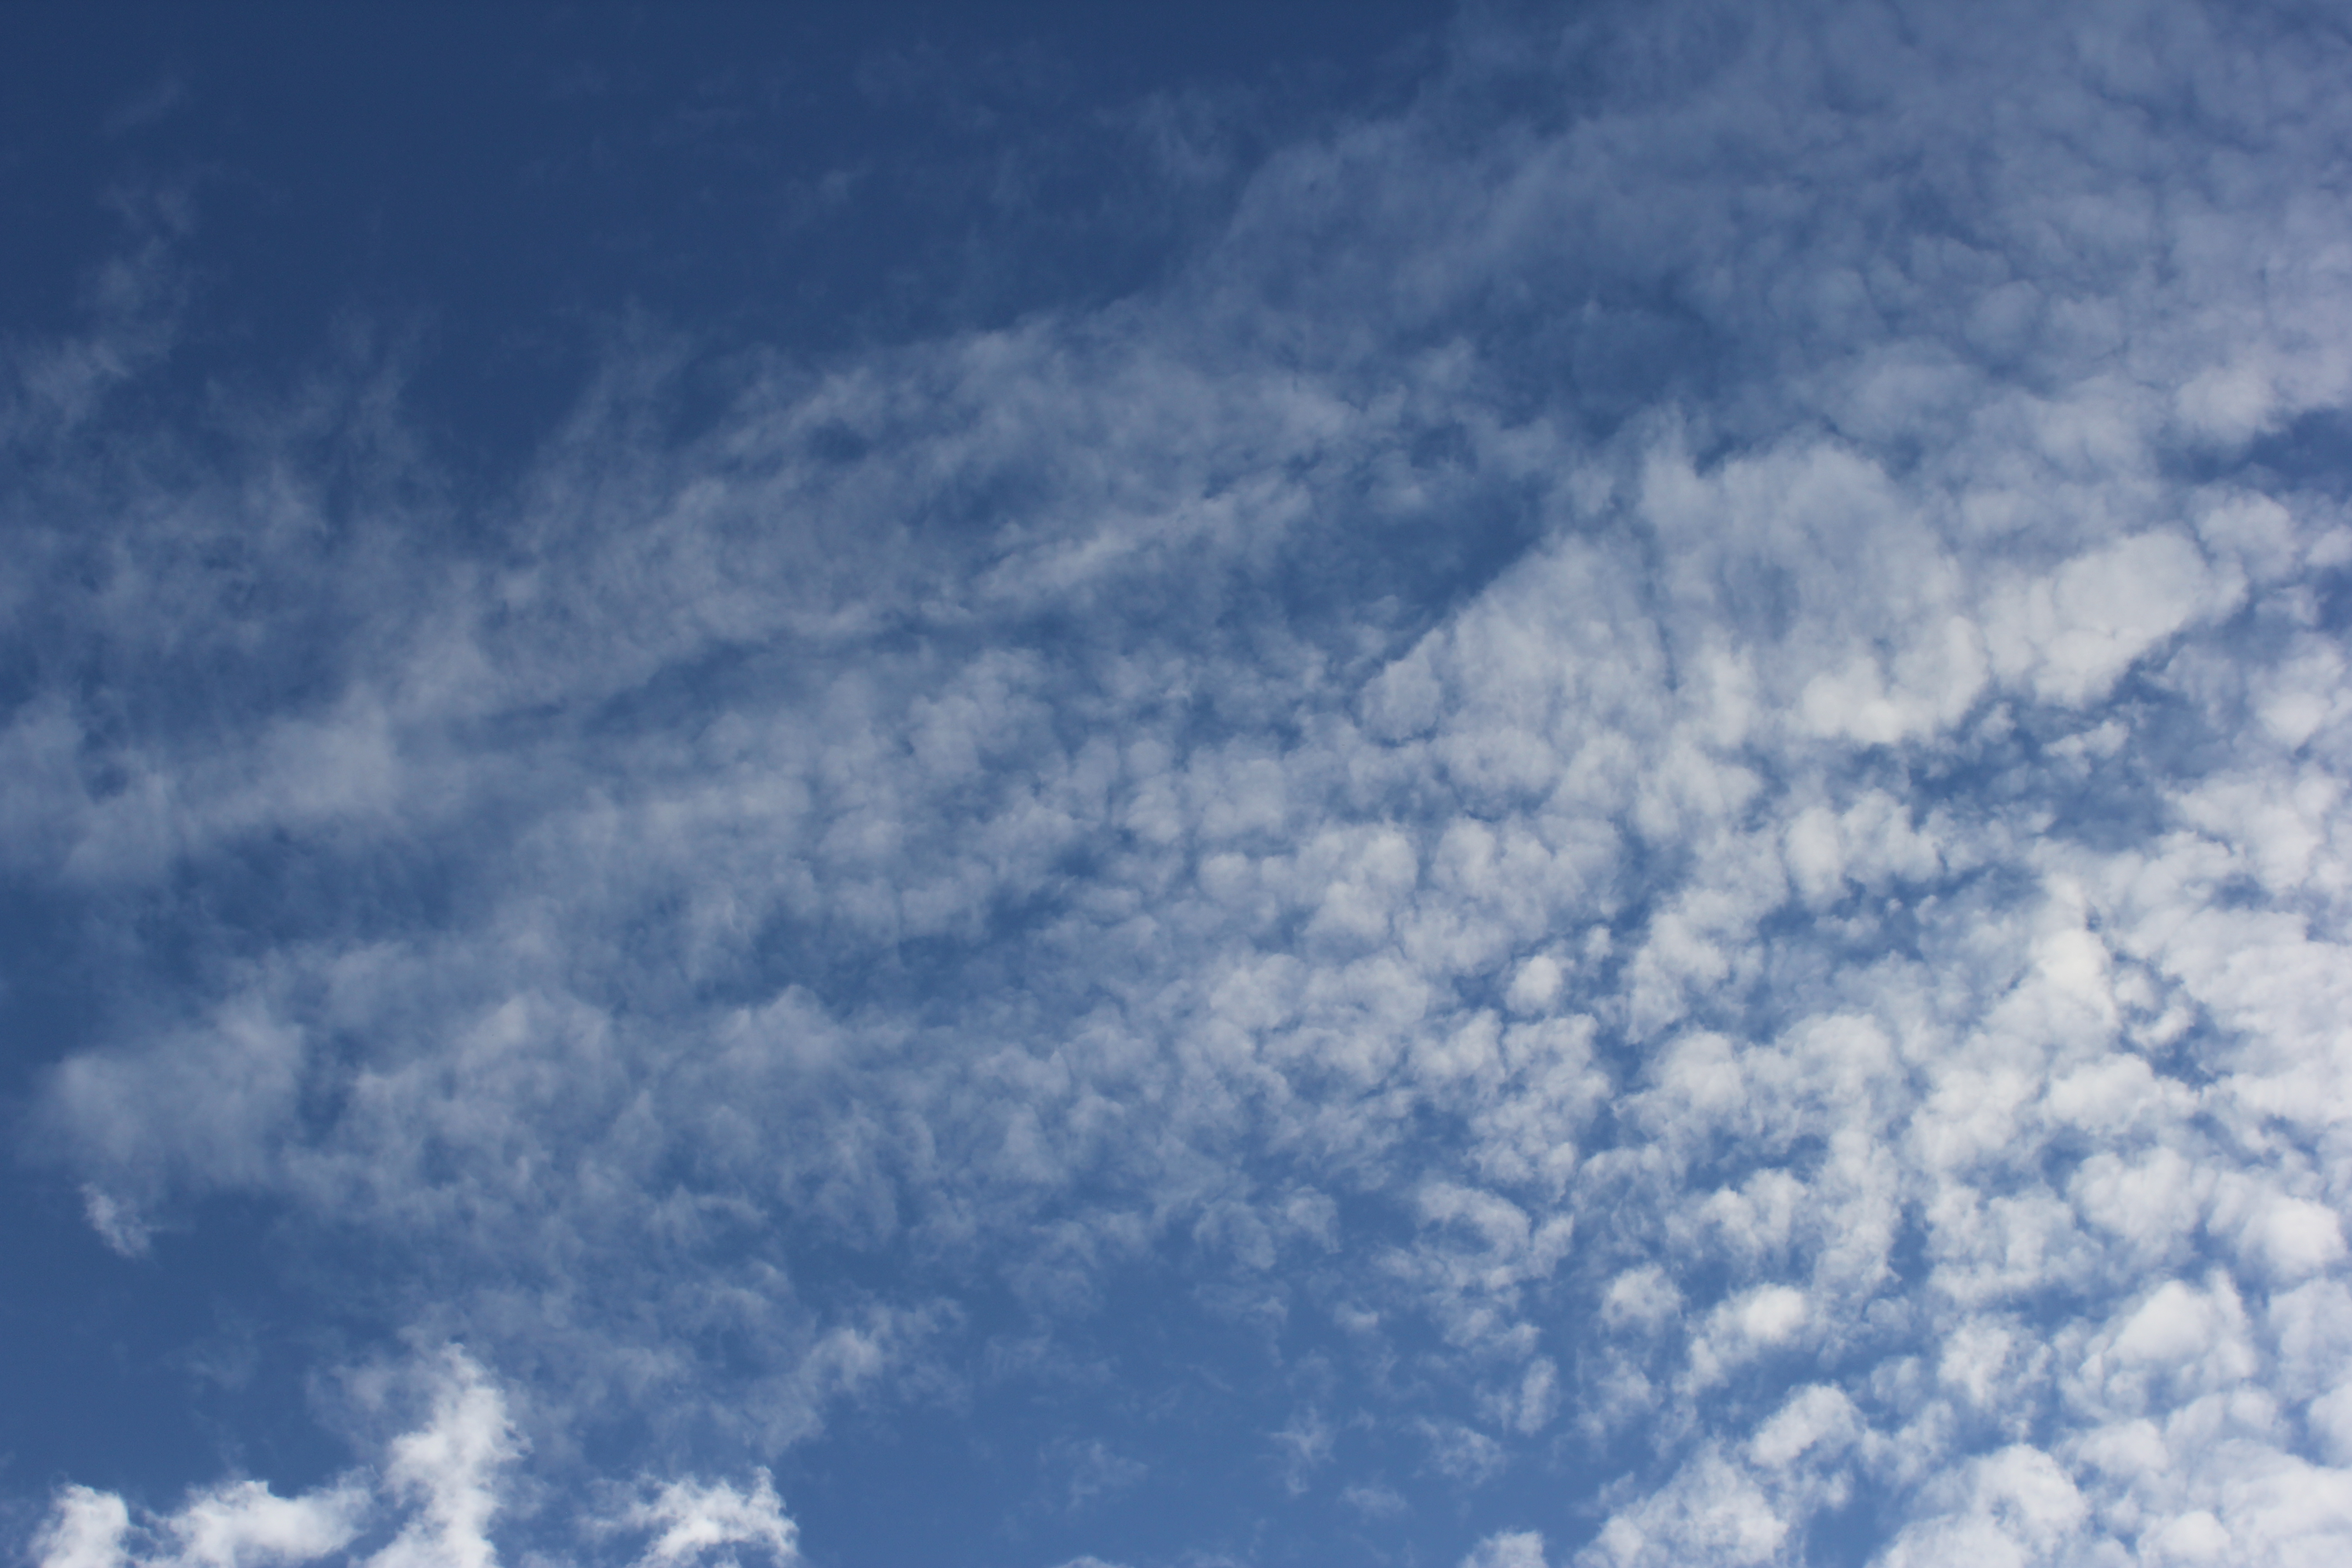
Cloud type: Altocumulus